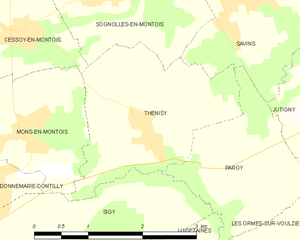
Carte des communes françaises Thénisy